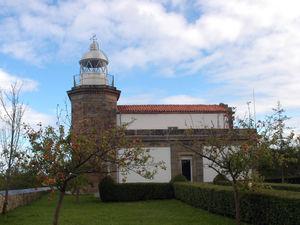
Le phare de Tazones est un phare situé dans la paroisse civile de Tazones de la commune de Villaviciosa, dans la province des Asturies en Espagne.
Tazones est une des 41 paroisses civiles ainsi qu'un village de la commune de Villaviciosa, dans les Asturies. La paroisse a une superficie de 3,51 km² et compte 300 habitants en 2006.